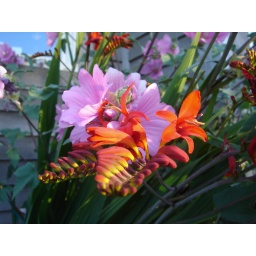
Opposing colours, but the image is crisp and clear of these lovely flowers by the Oregon seaside.